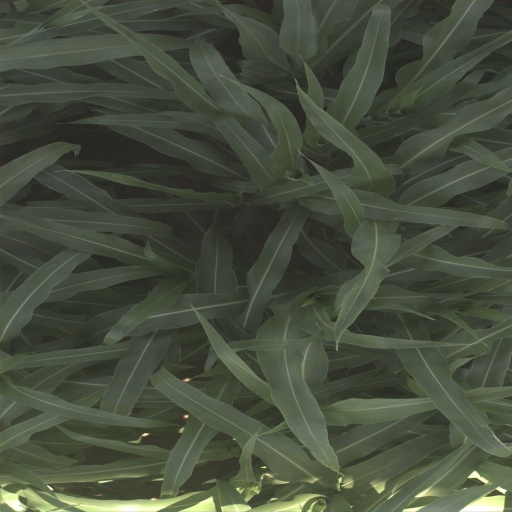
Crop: sorghum